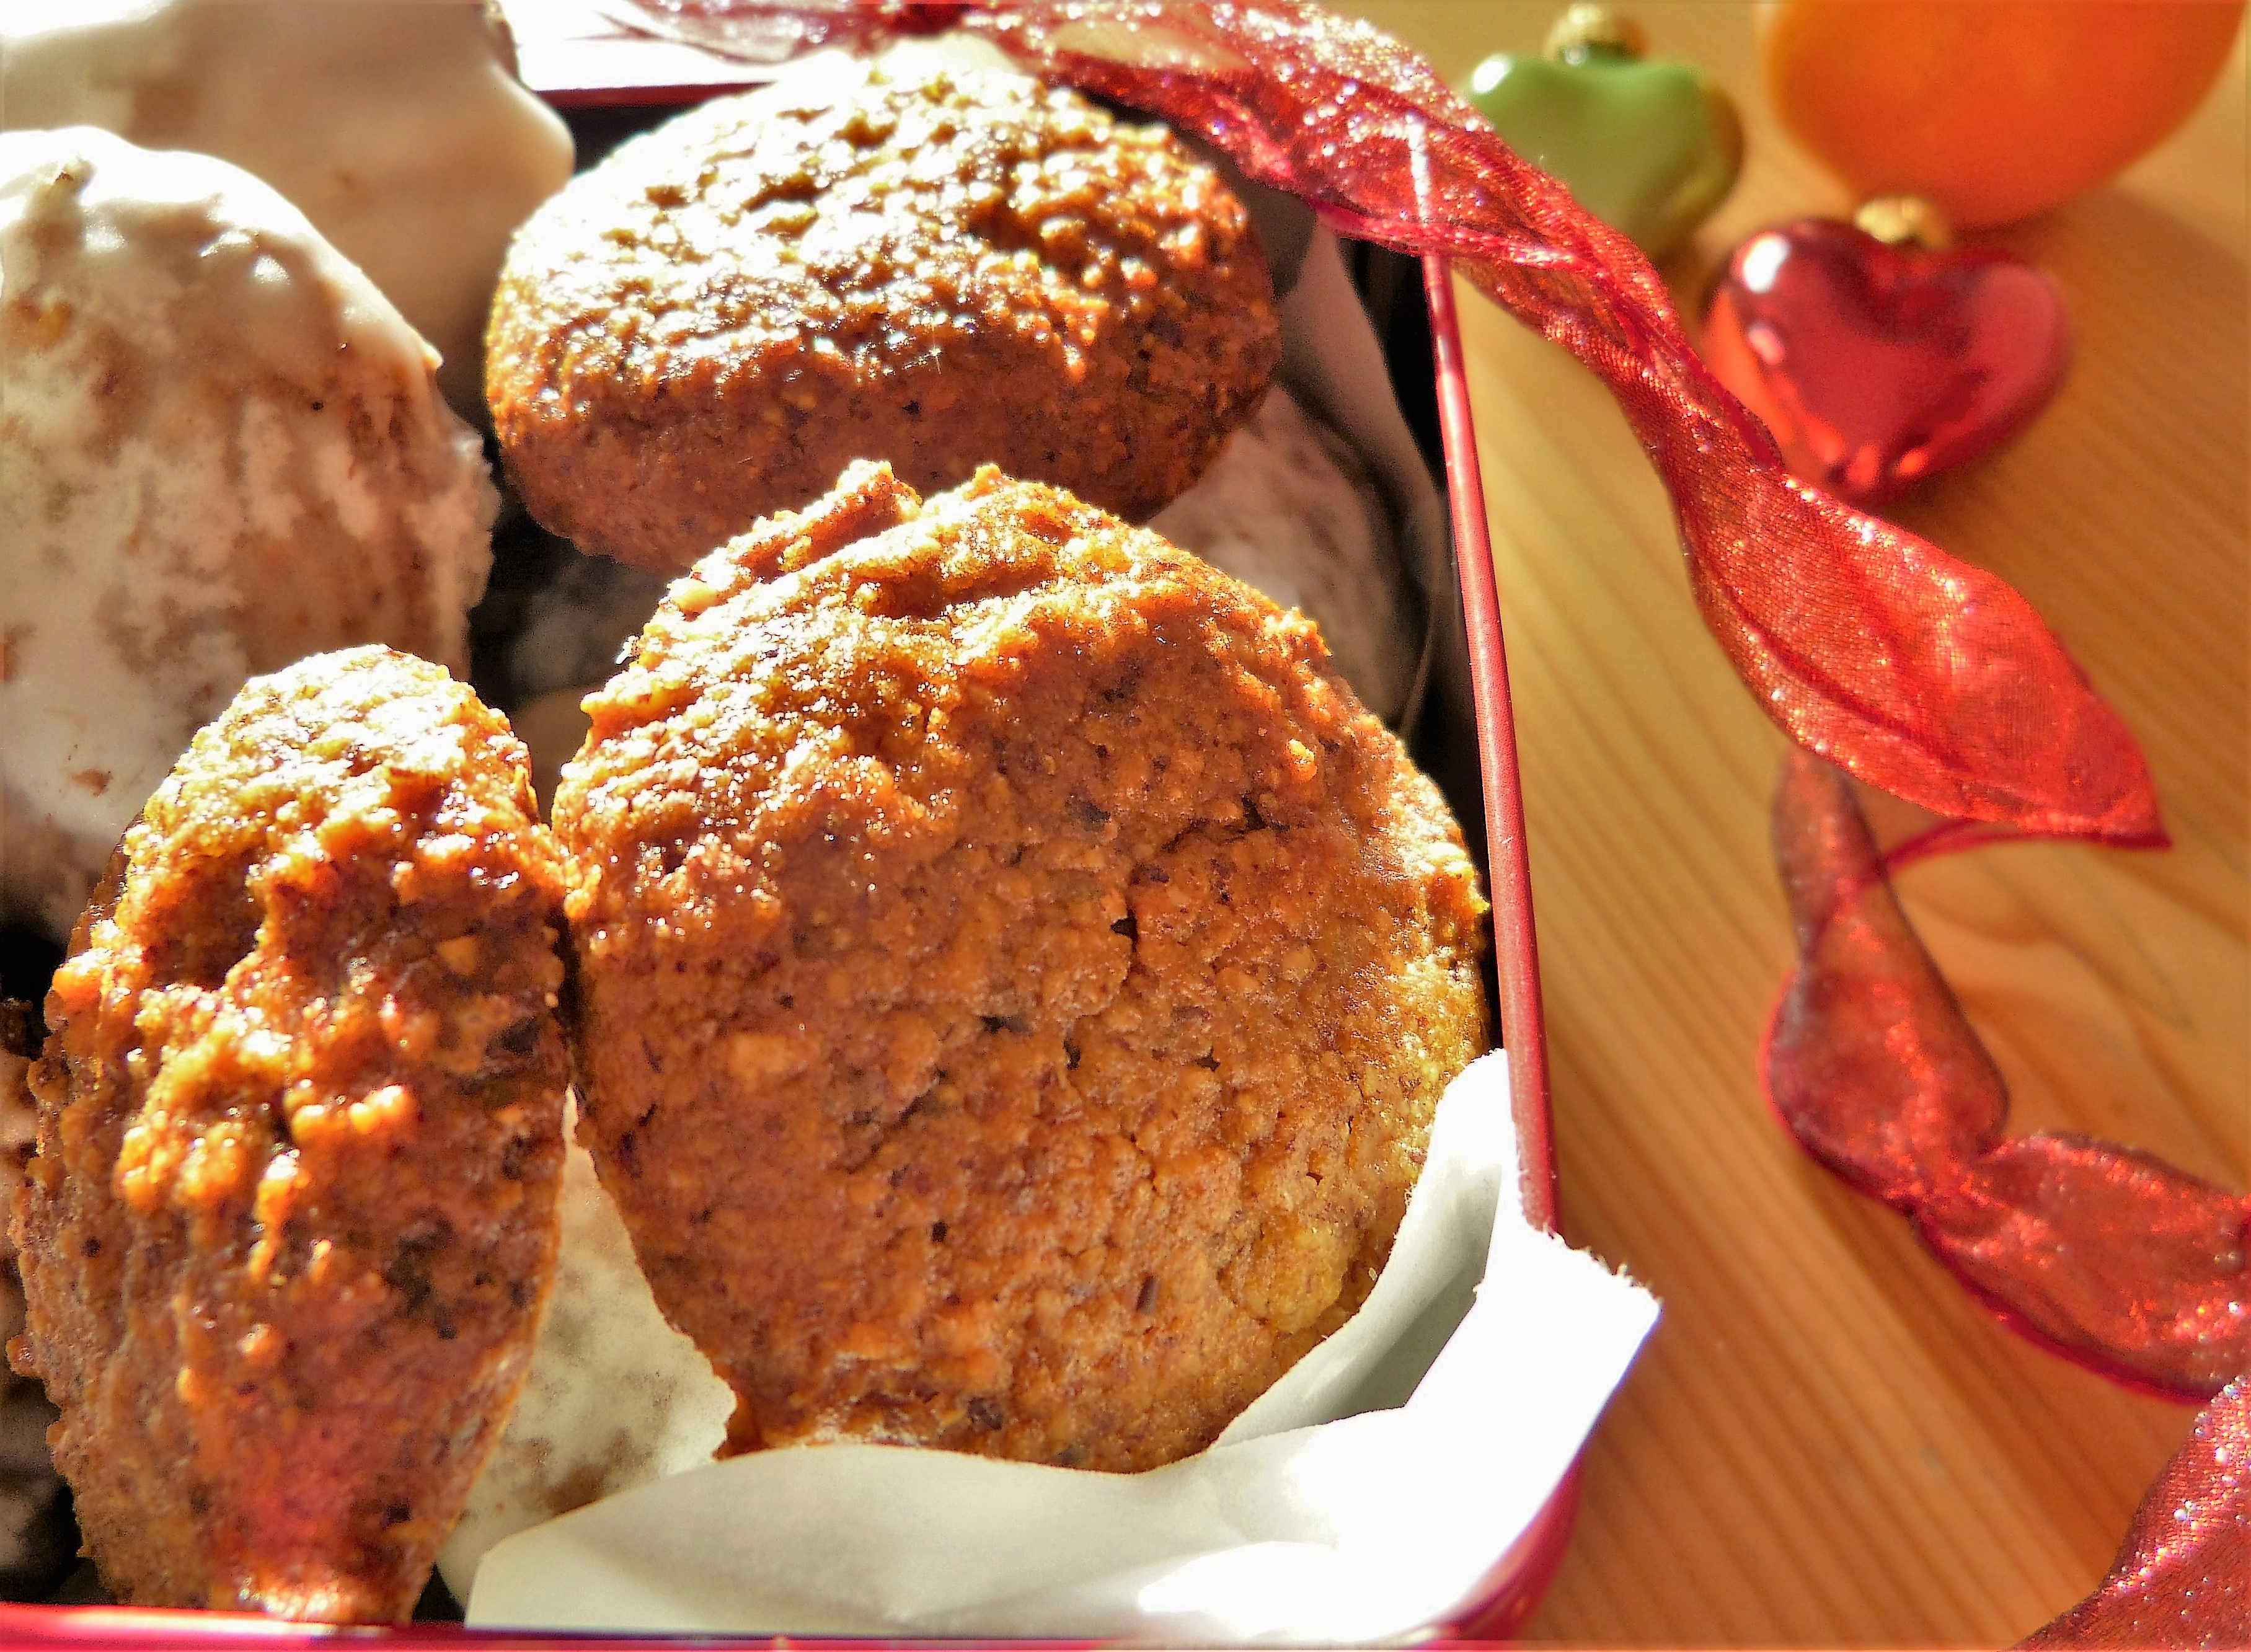
sweet, honey, gift, decoration, dish, meal, food, produce, breakfast, baking, christmas, dessert, muffin, advent, even baked, nuts, sugar, packaging, nicholas, gingerbread, baked goods, bio, flowering plant, gluten free, fried food, elisen gingerbread, pepper nut